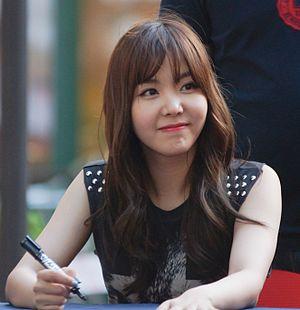
Oh Hye-rin, mieux connue par son nom de scène Raina, est une auteur-compositeur-interprète sud-coréenne. Elle est la chanteuse principale du girl group sud-coréen After School et de sa sous-unité Orange Caramel. Raina a débuté avec le groupe en novembre 2009 avec la sortie du deuxième single du groupe, nommé "Because of You". Elle a débuté en solo en septembre 2014 avec le single "You End, And Me".